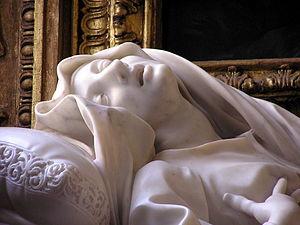
L'Extase de la bienheureuse Ludovica Albertoni est une sculpture de Gian Lorenzo Bernini, dit Le Bernin, réalisée en 1674, conservée dans l'église San Francesco a Ripa, à Rome.